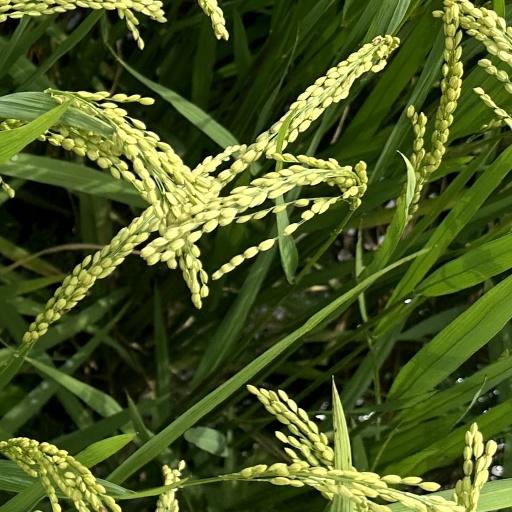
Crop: rice